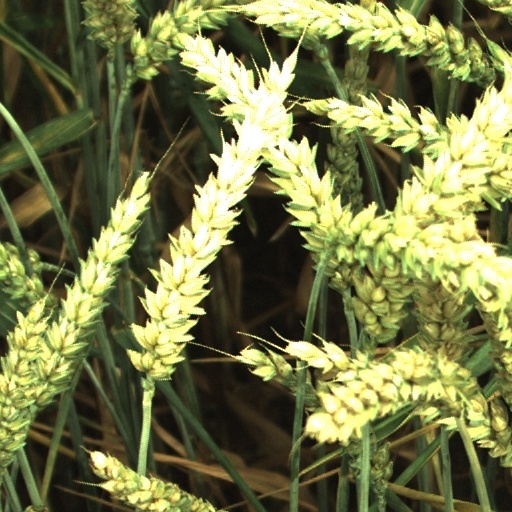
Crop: wheat